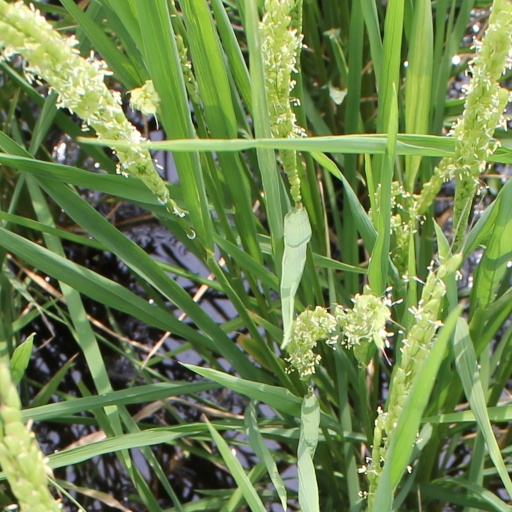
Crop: rice